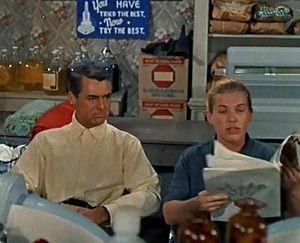
Kathleen Freeman est une actrice américaine.